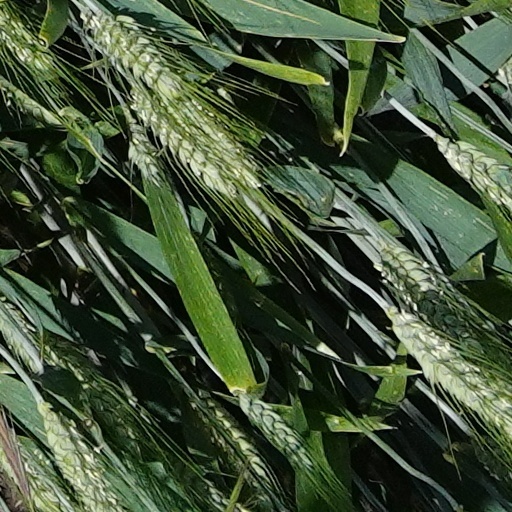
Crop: wheat